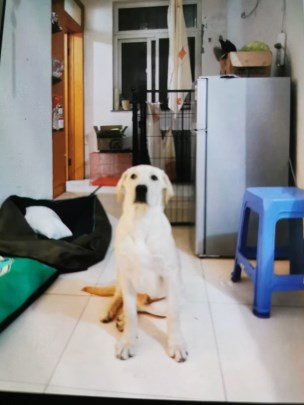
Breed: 3580-n000122-Labrador_retriever